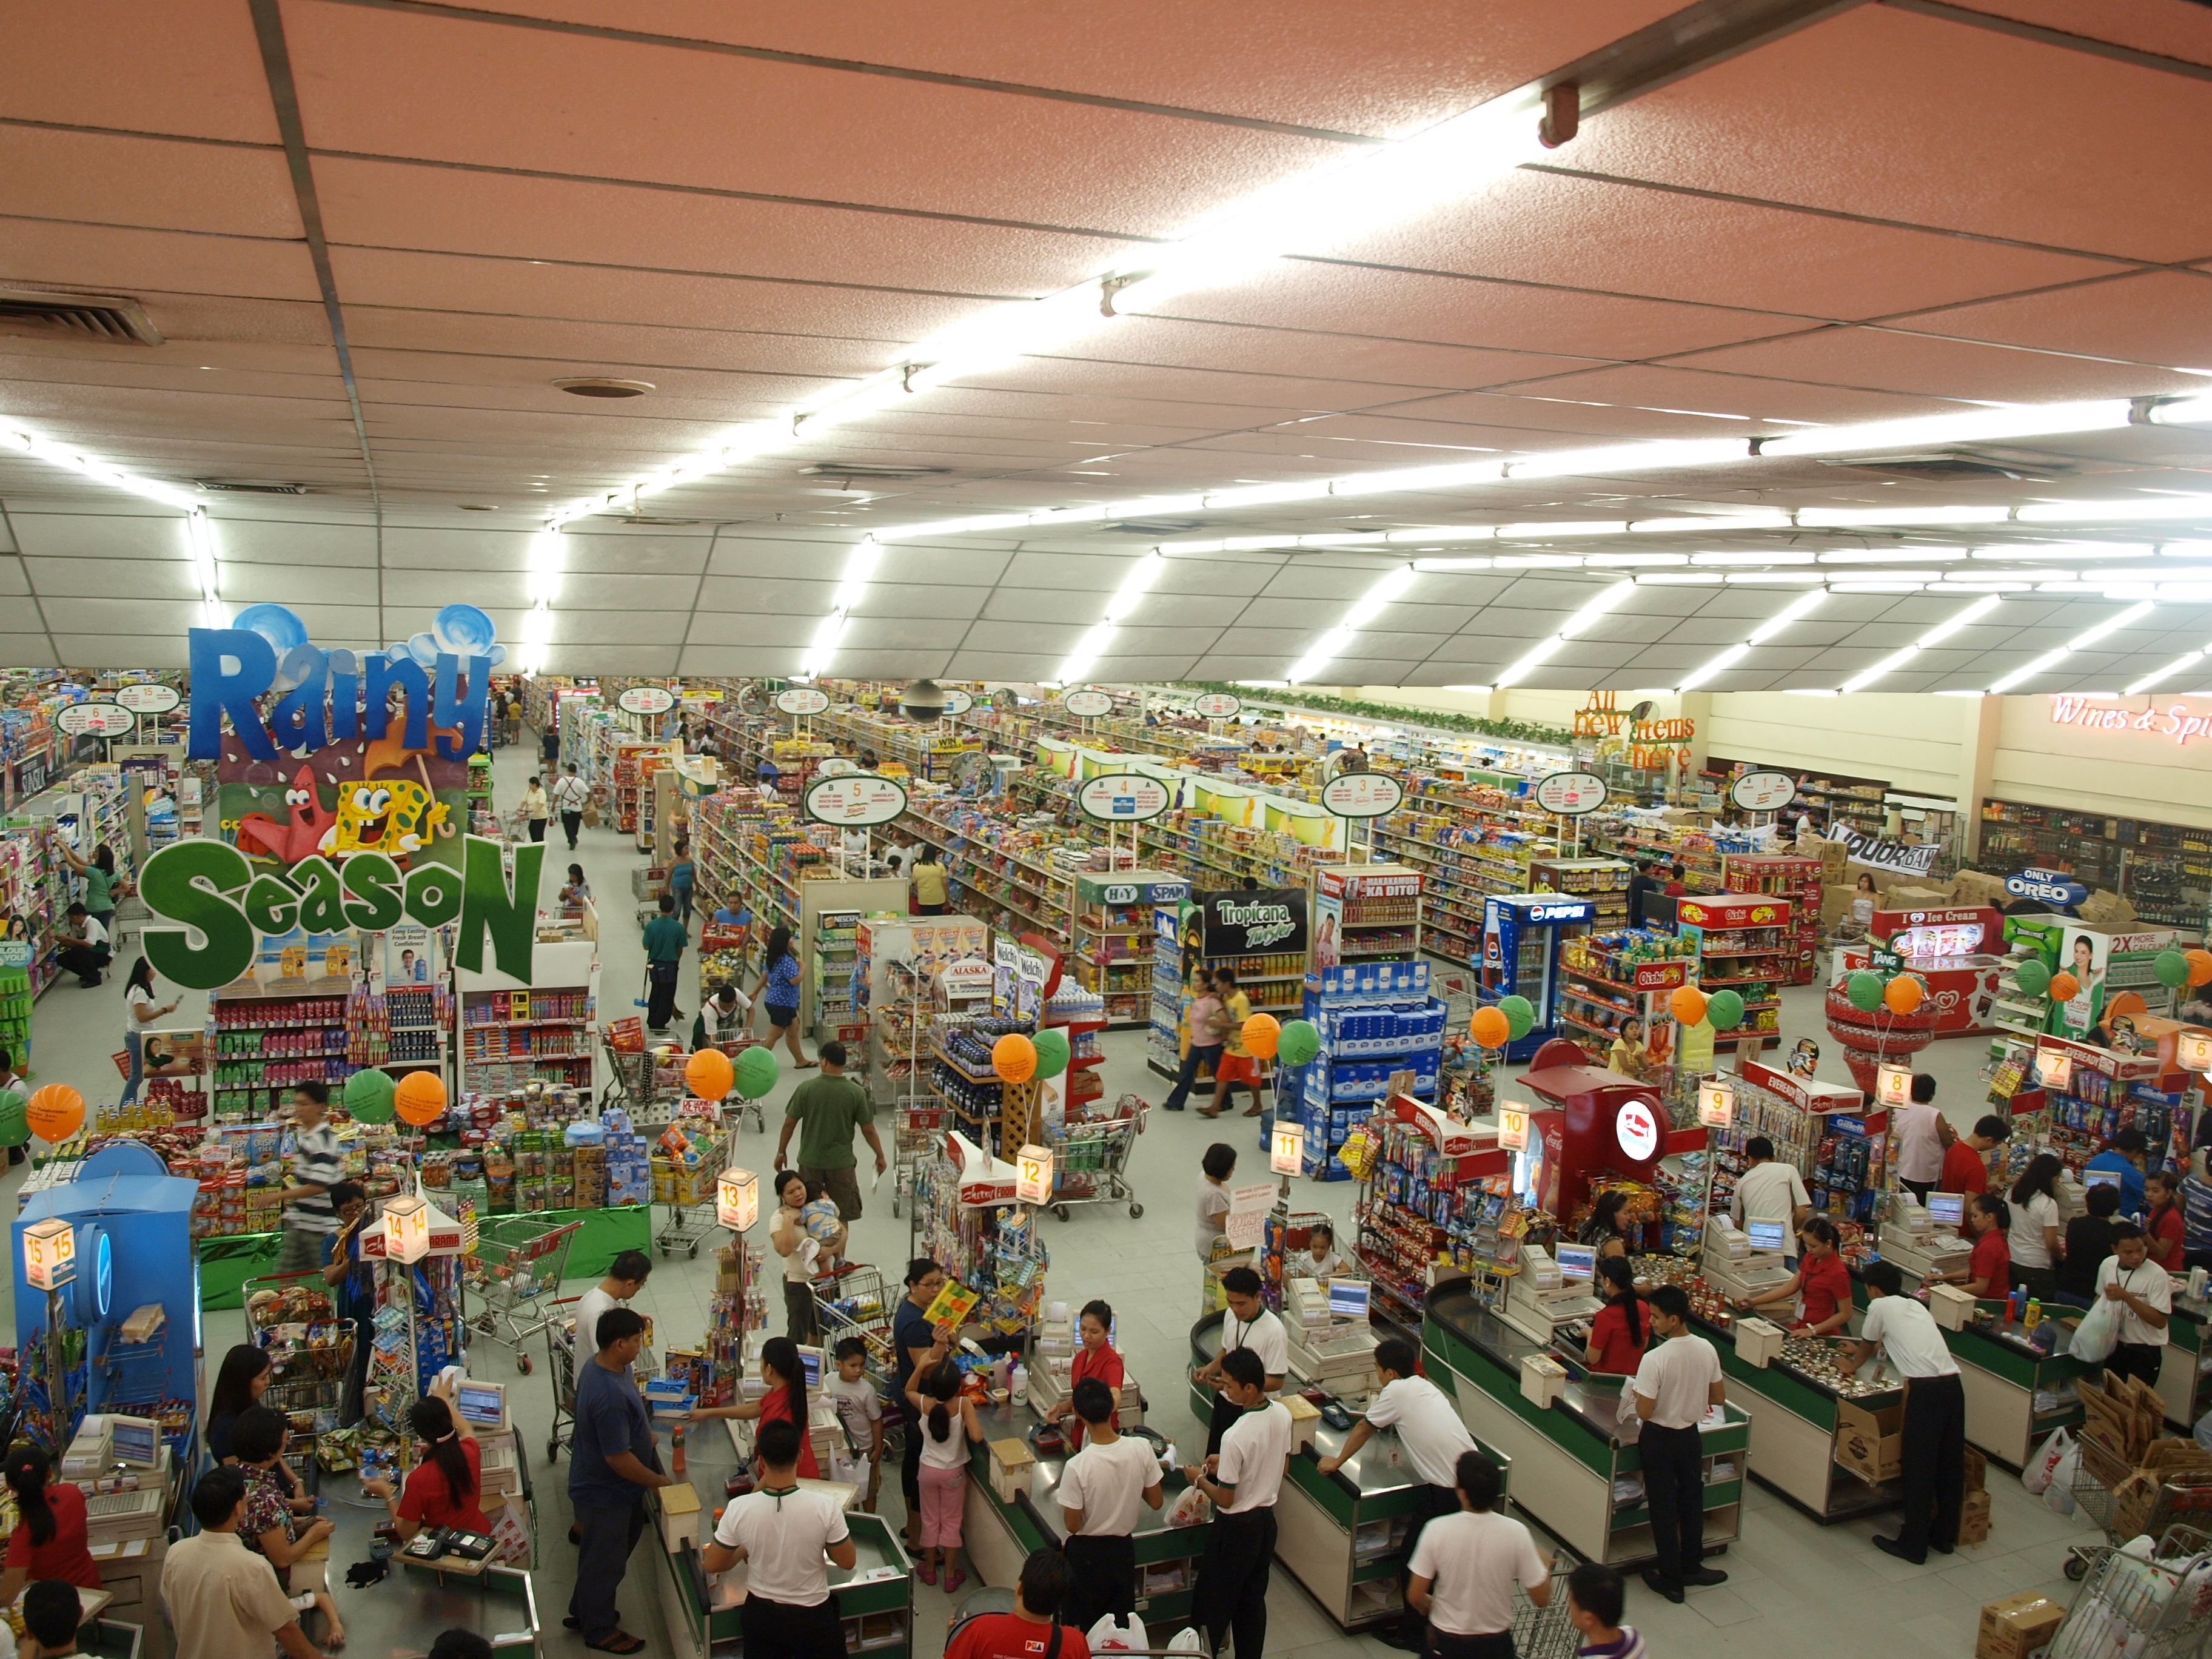
cart, city, crowd, shop, store, food, bazaar, market, marketplace, business, shopping, basket, public space, grocery, product, customer, supermarket, sale, buy, commerce, buying, retail, consumer, purchase, buyer, shopping mall, human settlement